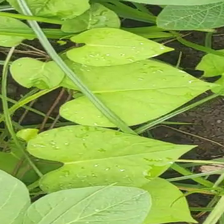
Weed species: Obscure_morning _glory(Ipomoea obscura)